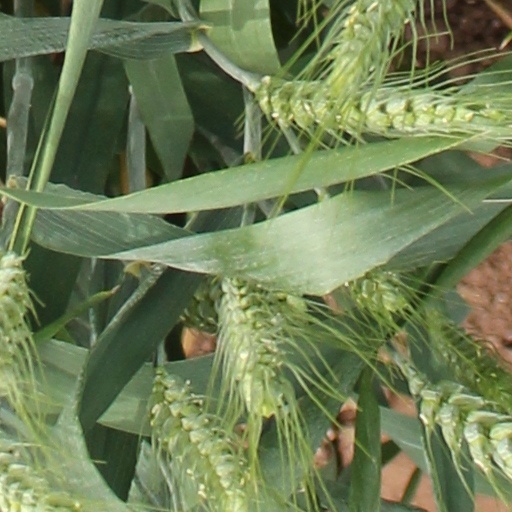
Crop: wheat